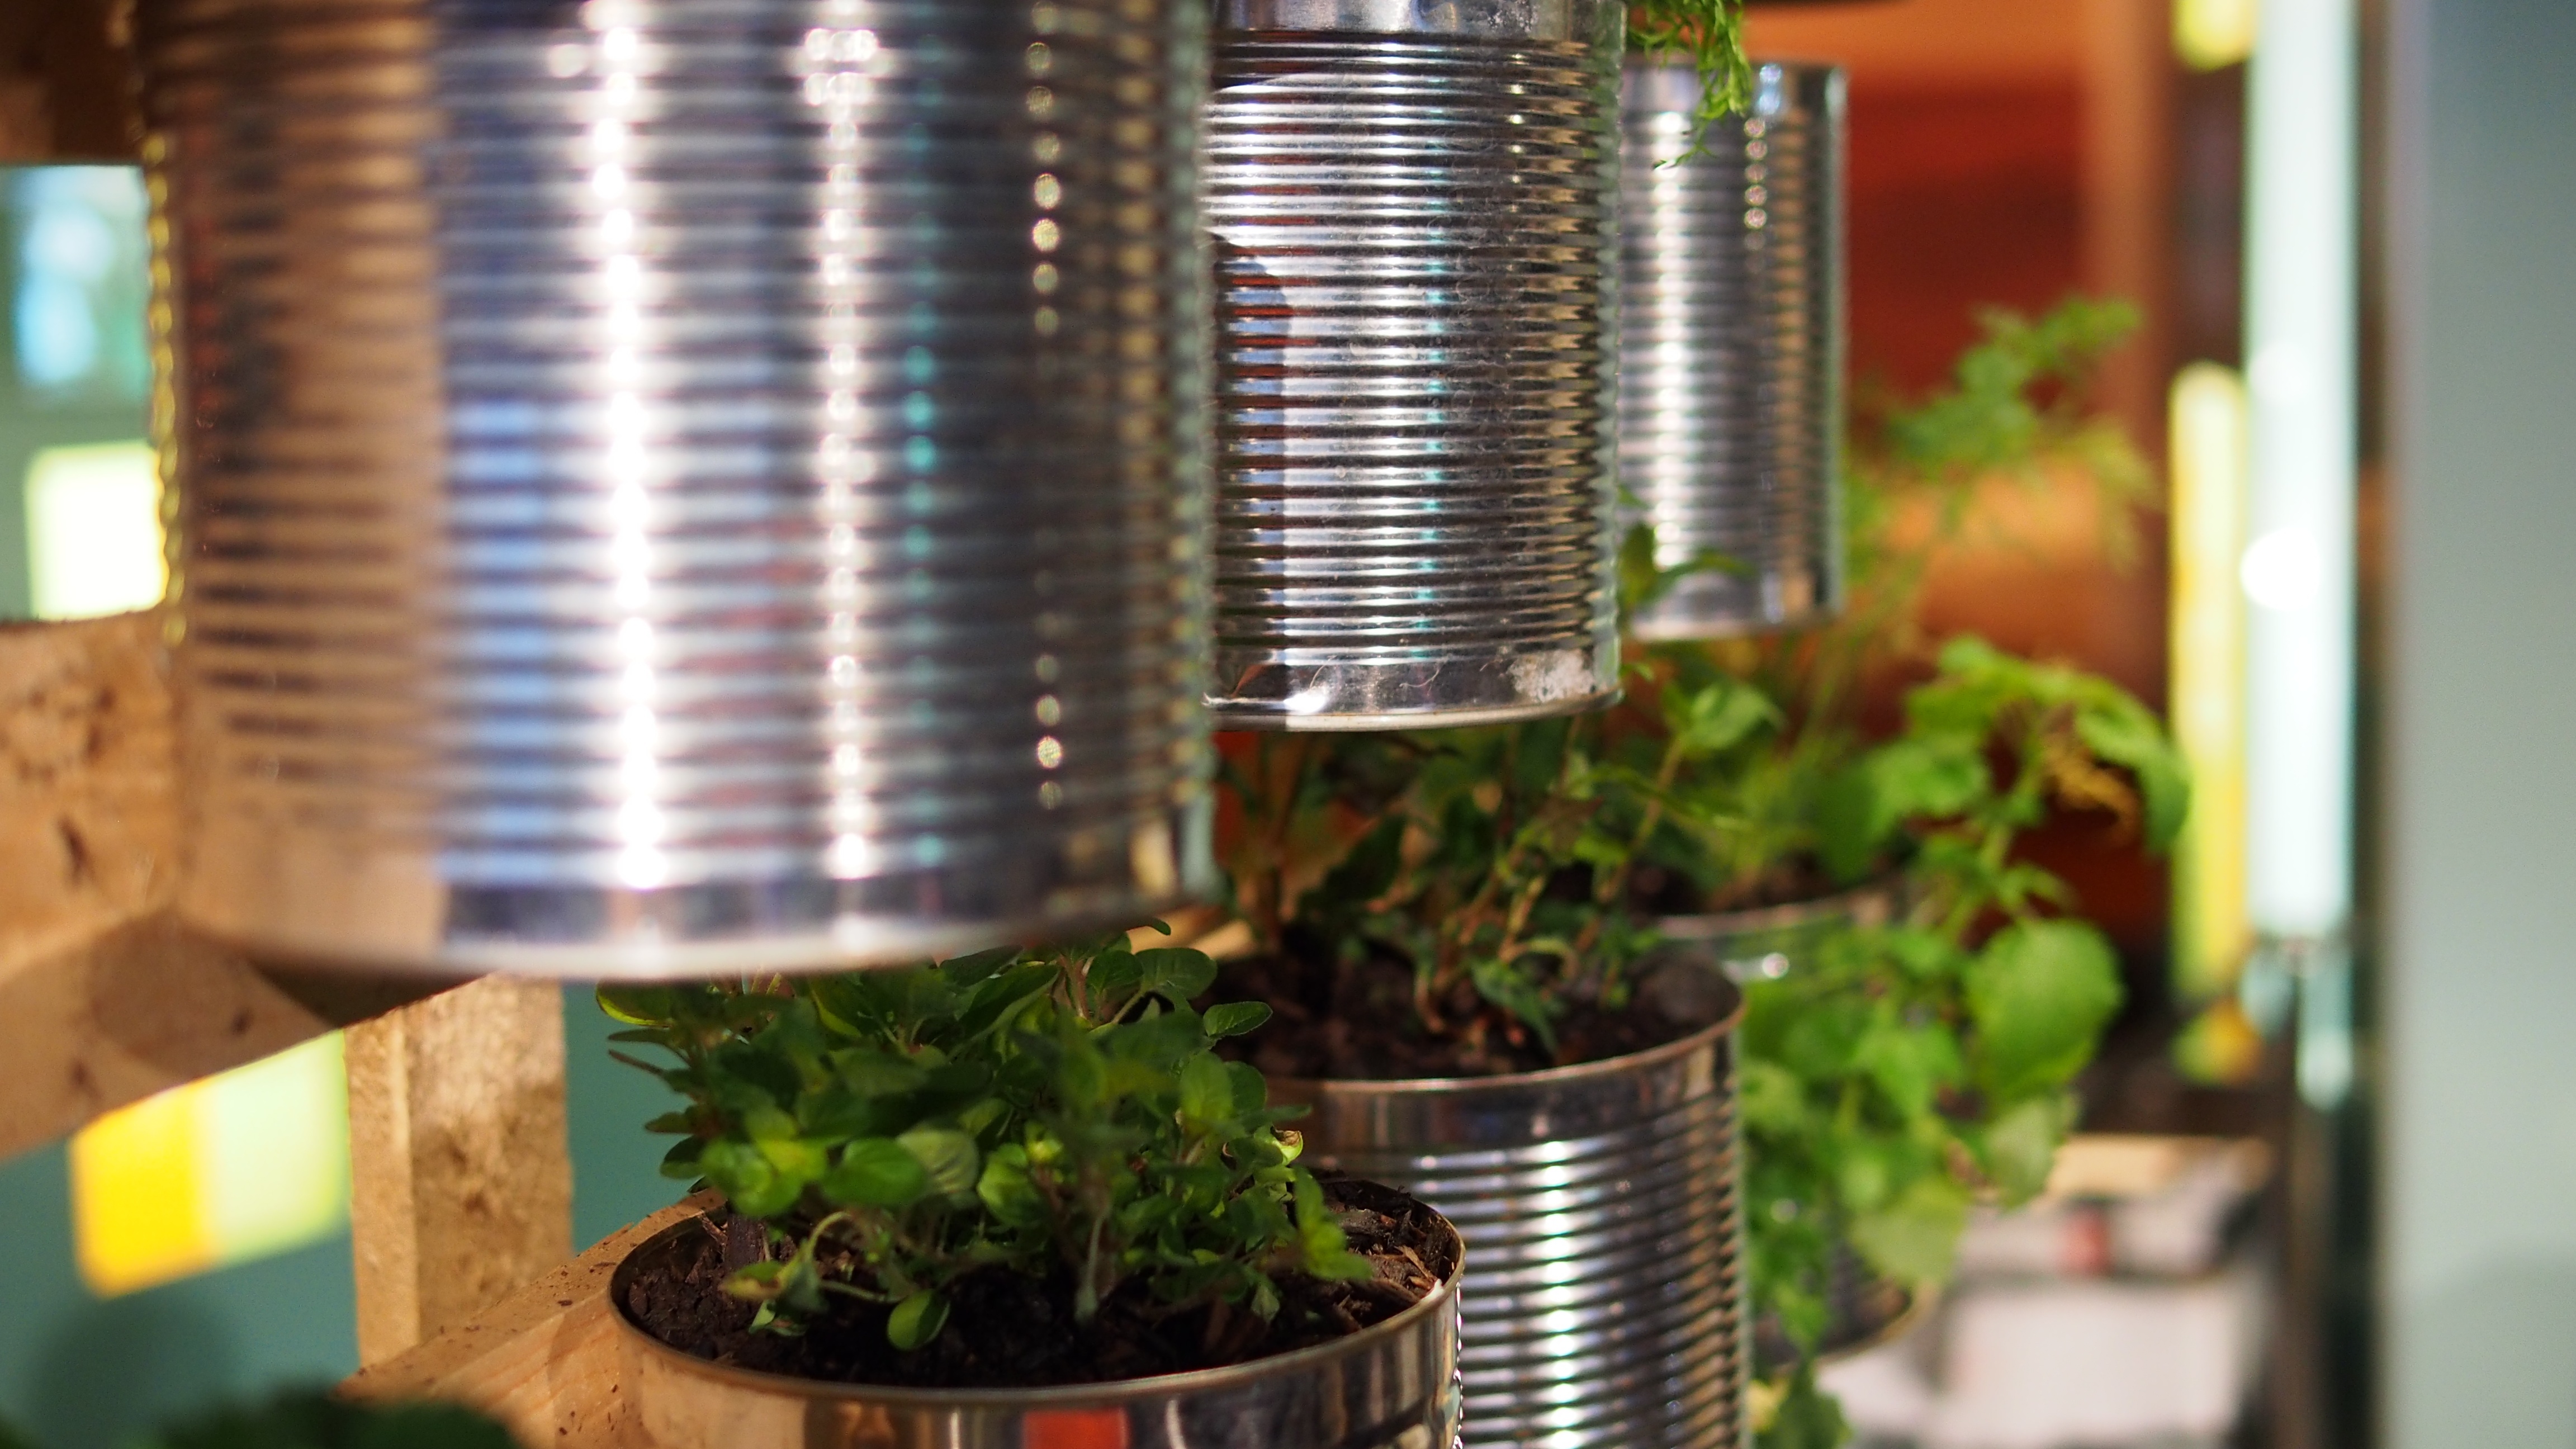
flower, green, interior design, window covering